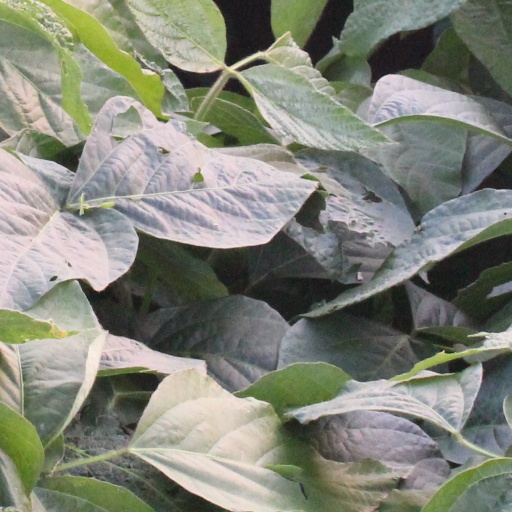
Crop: soybean